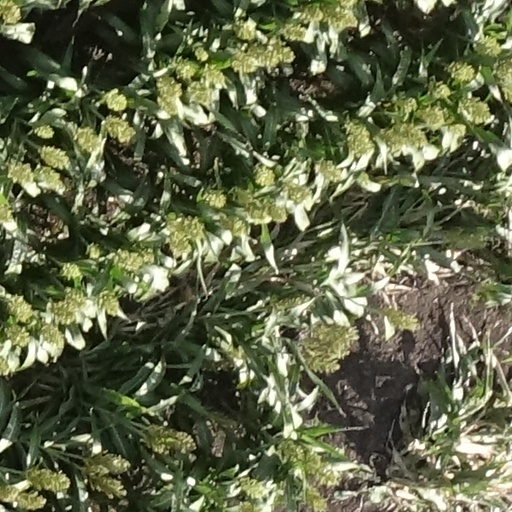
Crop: sorghum